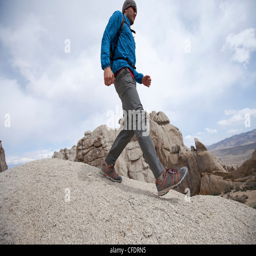
hiking through a valley of large rock